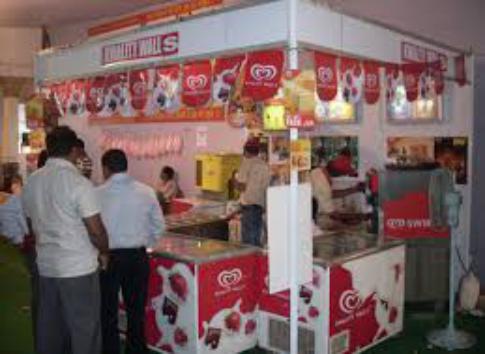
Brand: Kwality Wall's
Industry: Food